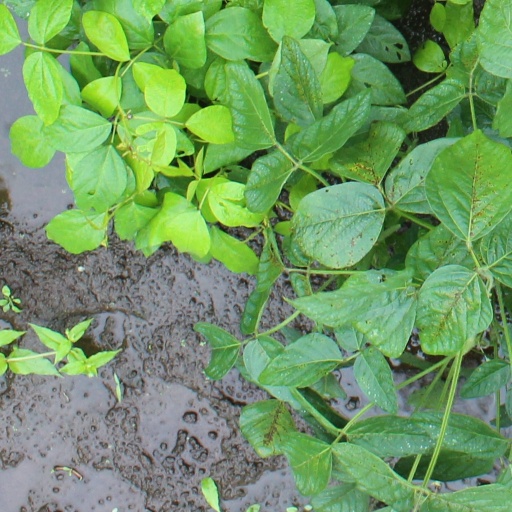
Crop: soybean